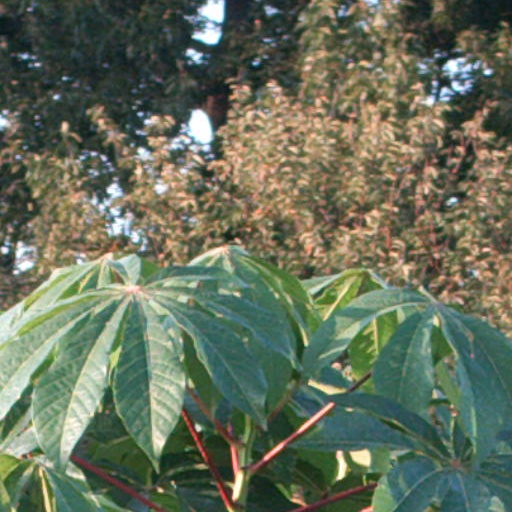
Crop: cassava